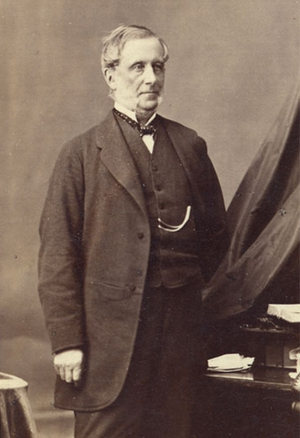
Le Commissaire de la République des îles Ioniennes est le représentant local du gouvernement britannique aux États-Unis des îles Ioniennes entre 1816 et 1864.